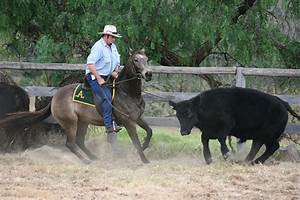
Label: cavallo